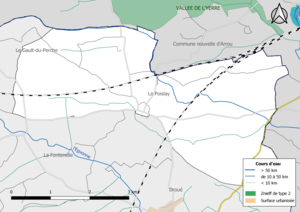
Zones naturelles d'intérêt écologique faunistique et Floristique (ZNIEFF) de type 2 de la commune de fr:Le Poislay. (Loir-et-Cher, France).
Le Poislay est une commune française située dans le département de Loir-et-Cher, en région Centre-Val de Loire.